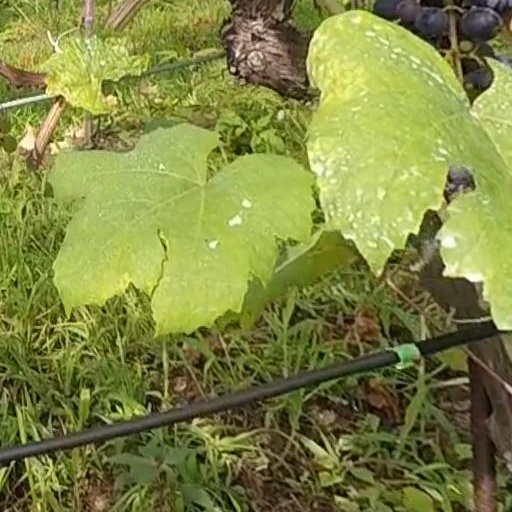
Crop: grape